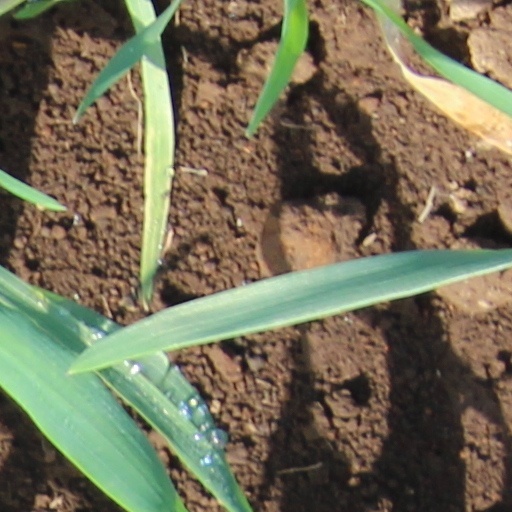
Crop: wheat